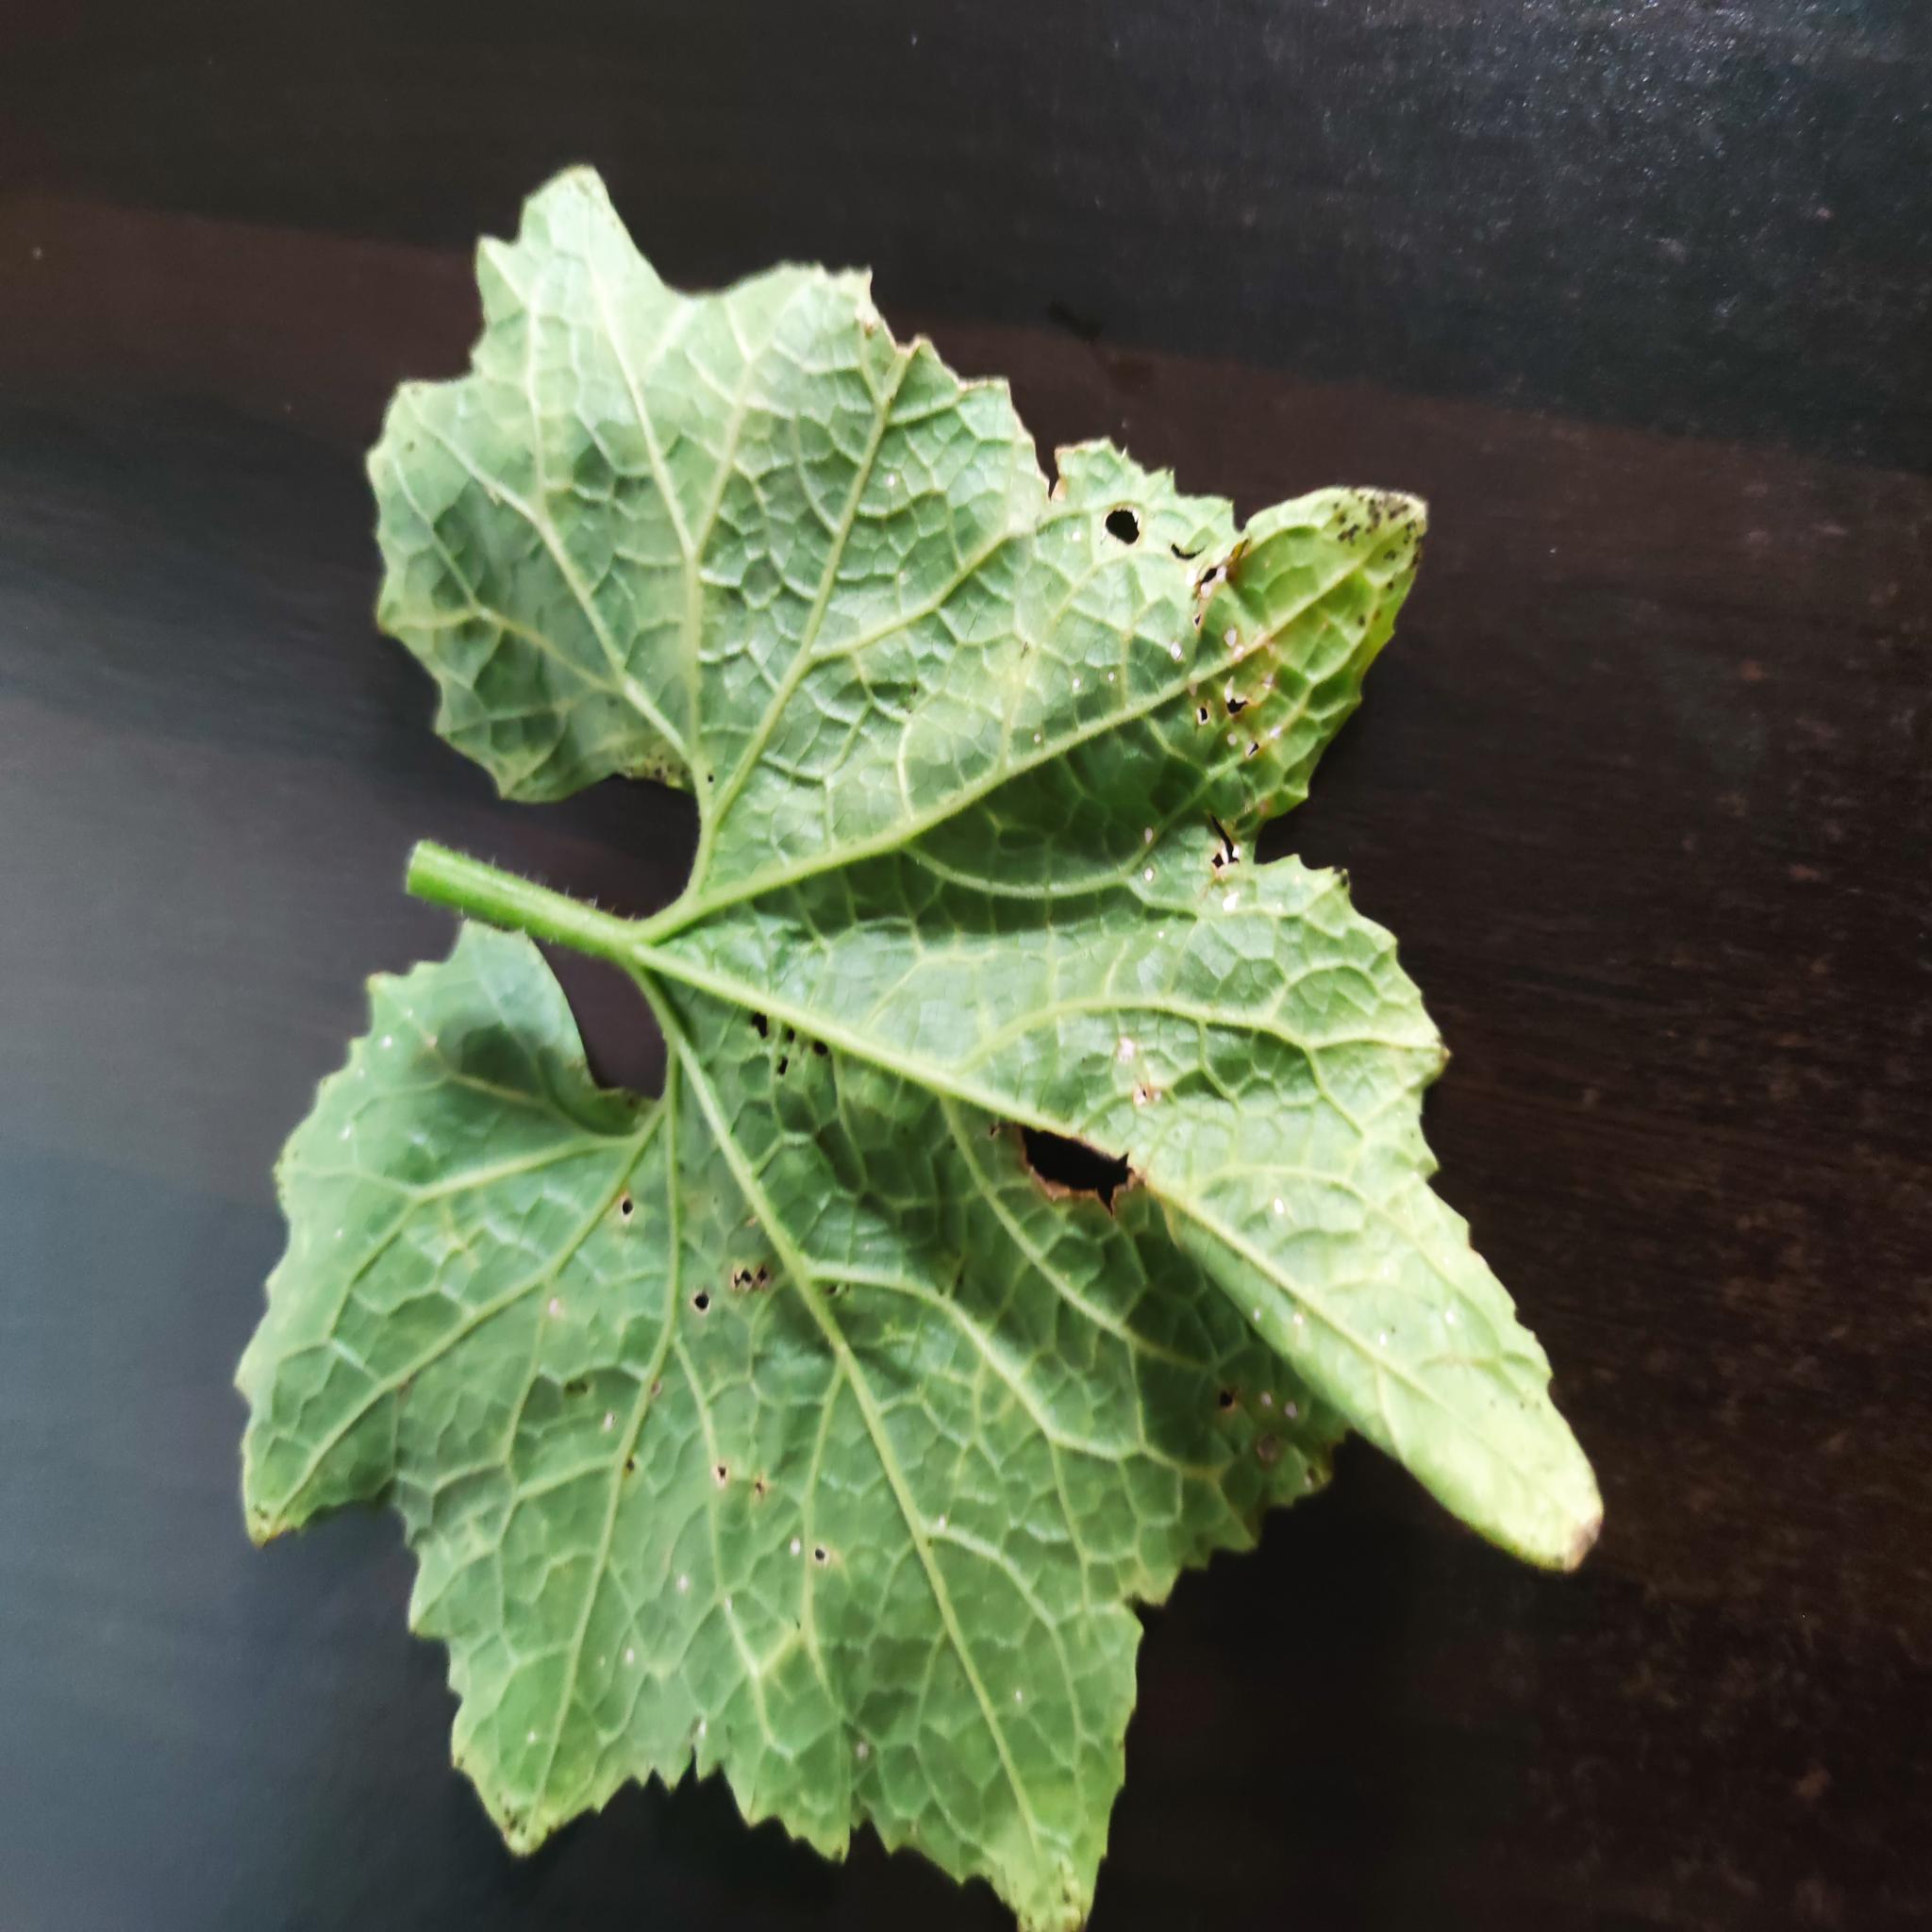
Label: Leaf curl